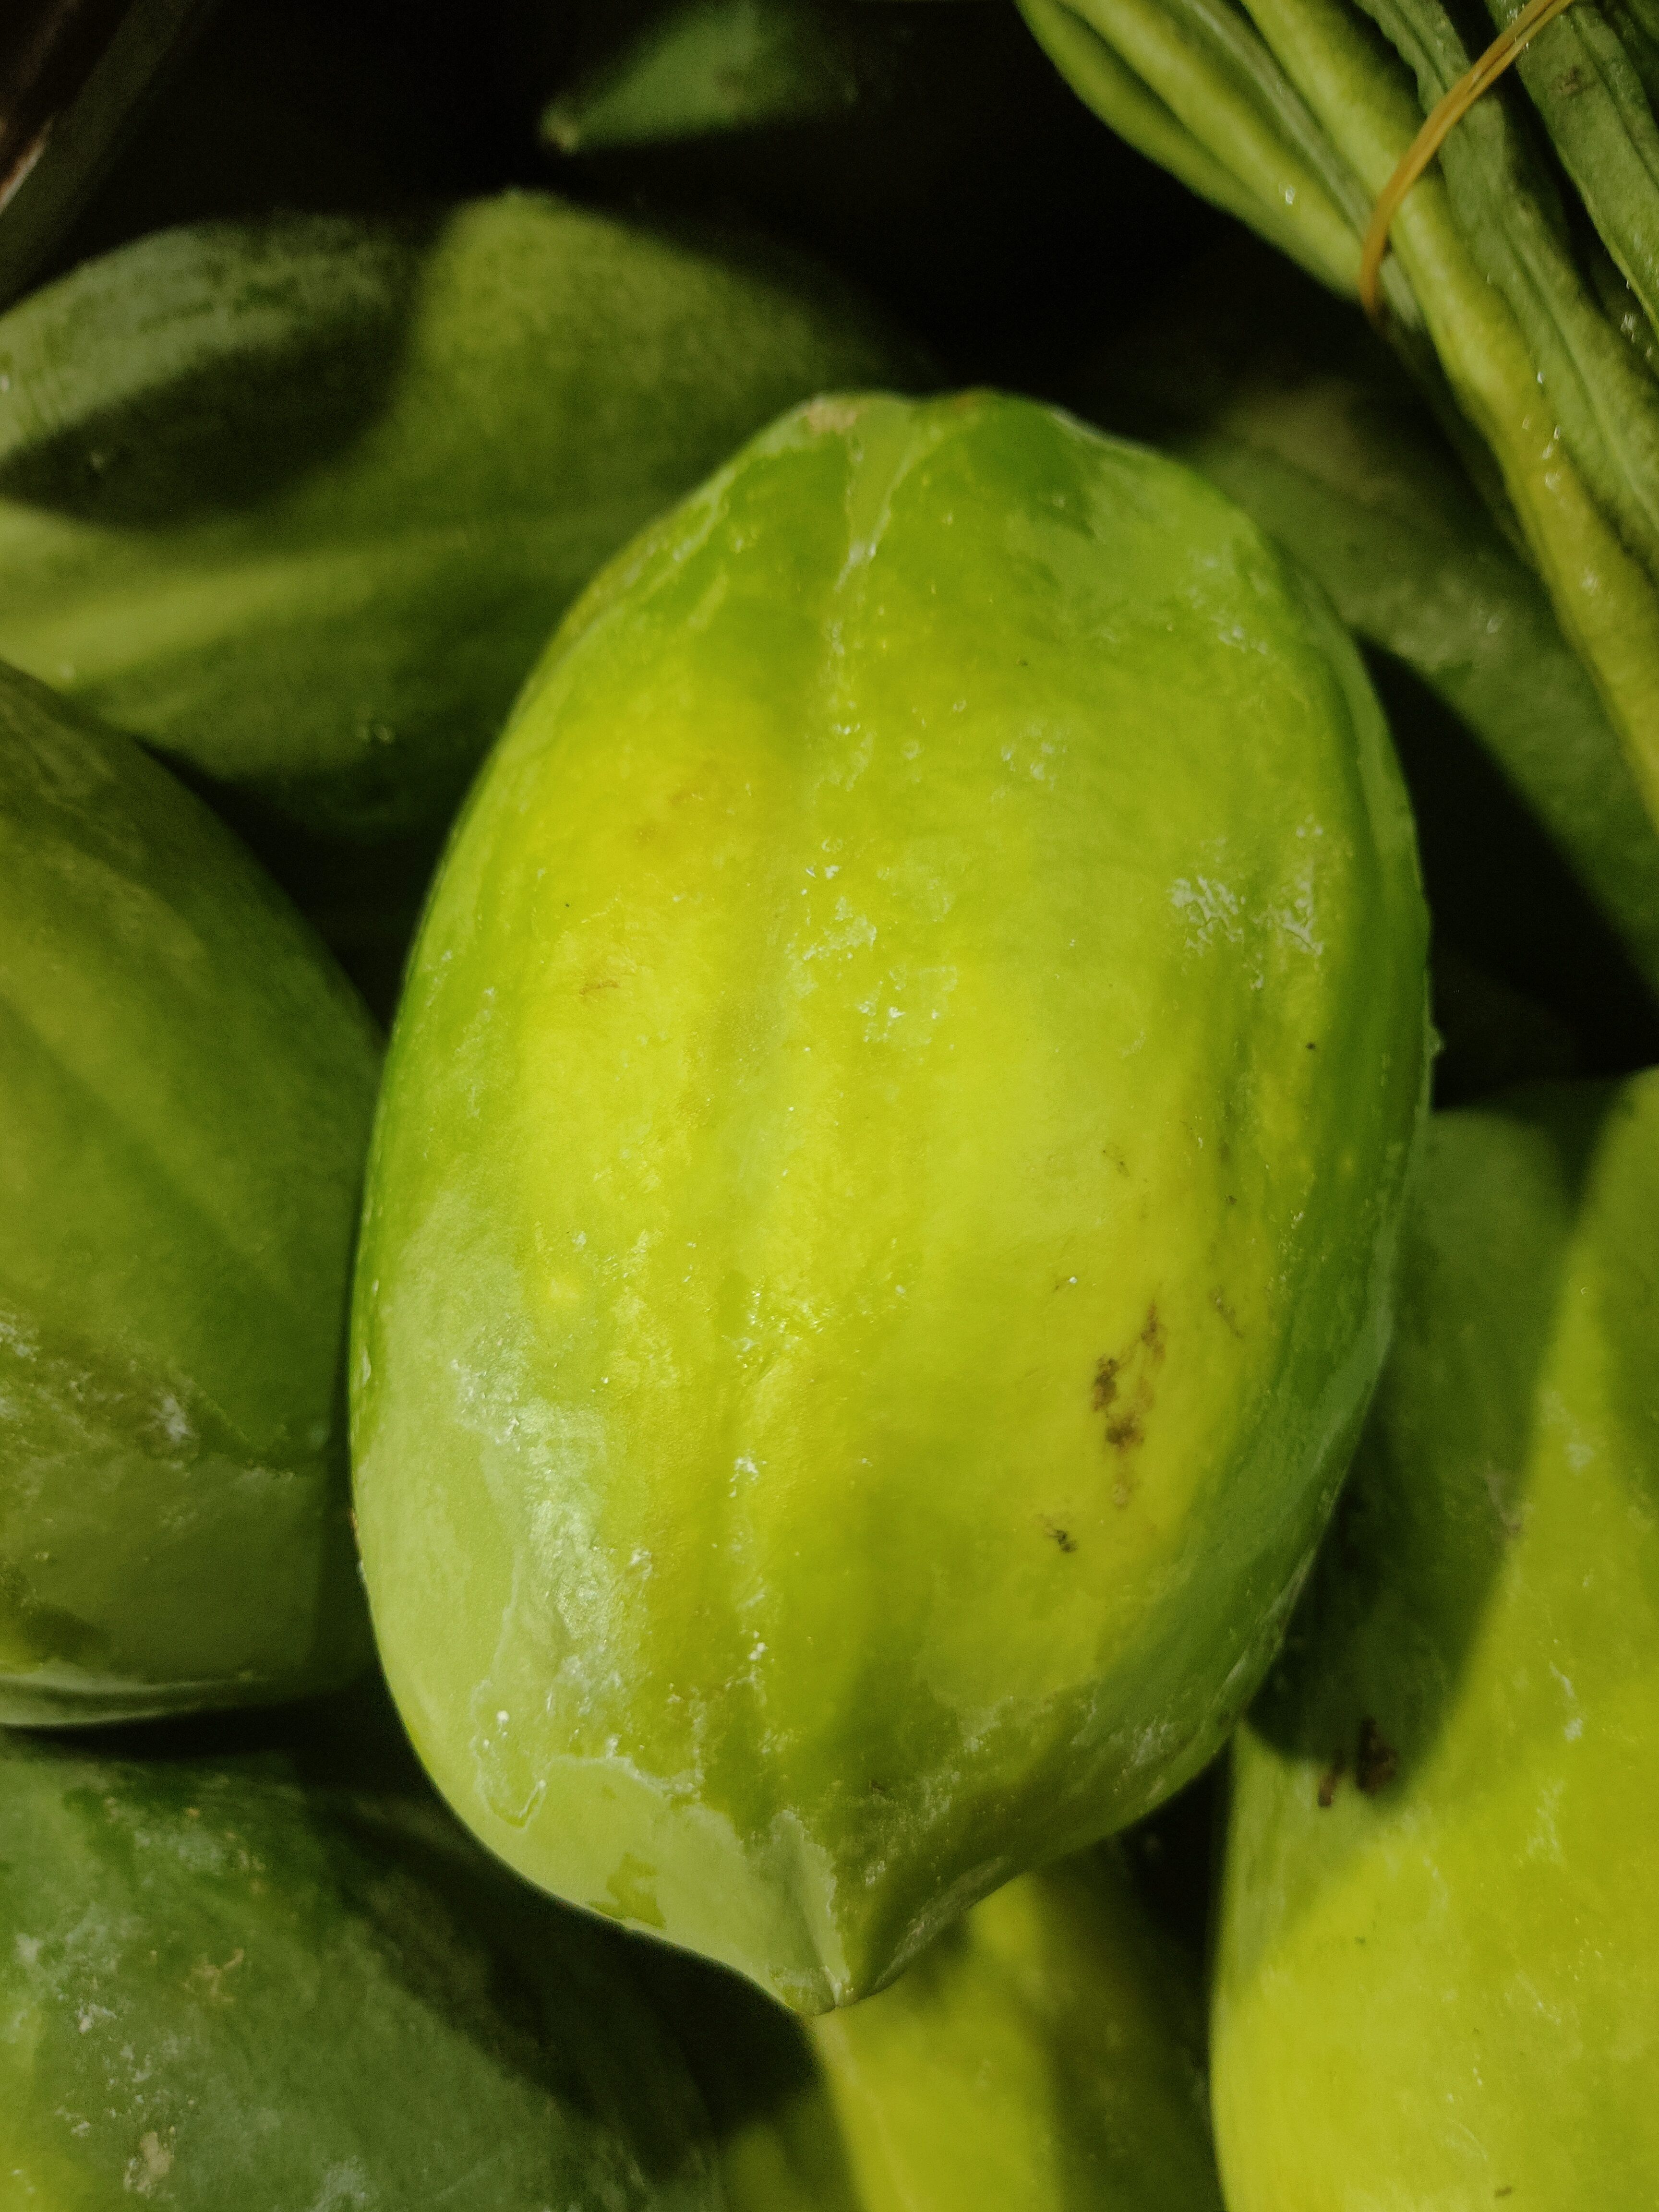
Label: Carica Papaya